Comoro Islands

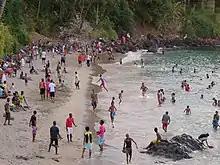
Anjouan Island

The Comoro Archipelago enjoys a tropical maritime climate, characterized by slight daytime temperature variations throughout the year of around at sea level and by abundant precipitation: a year. The average temperature of the sea water is .